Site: brandenburg
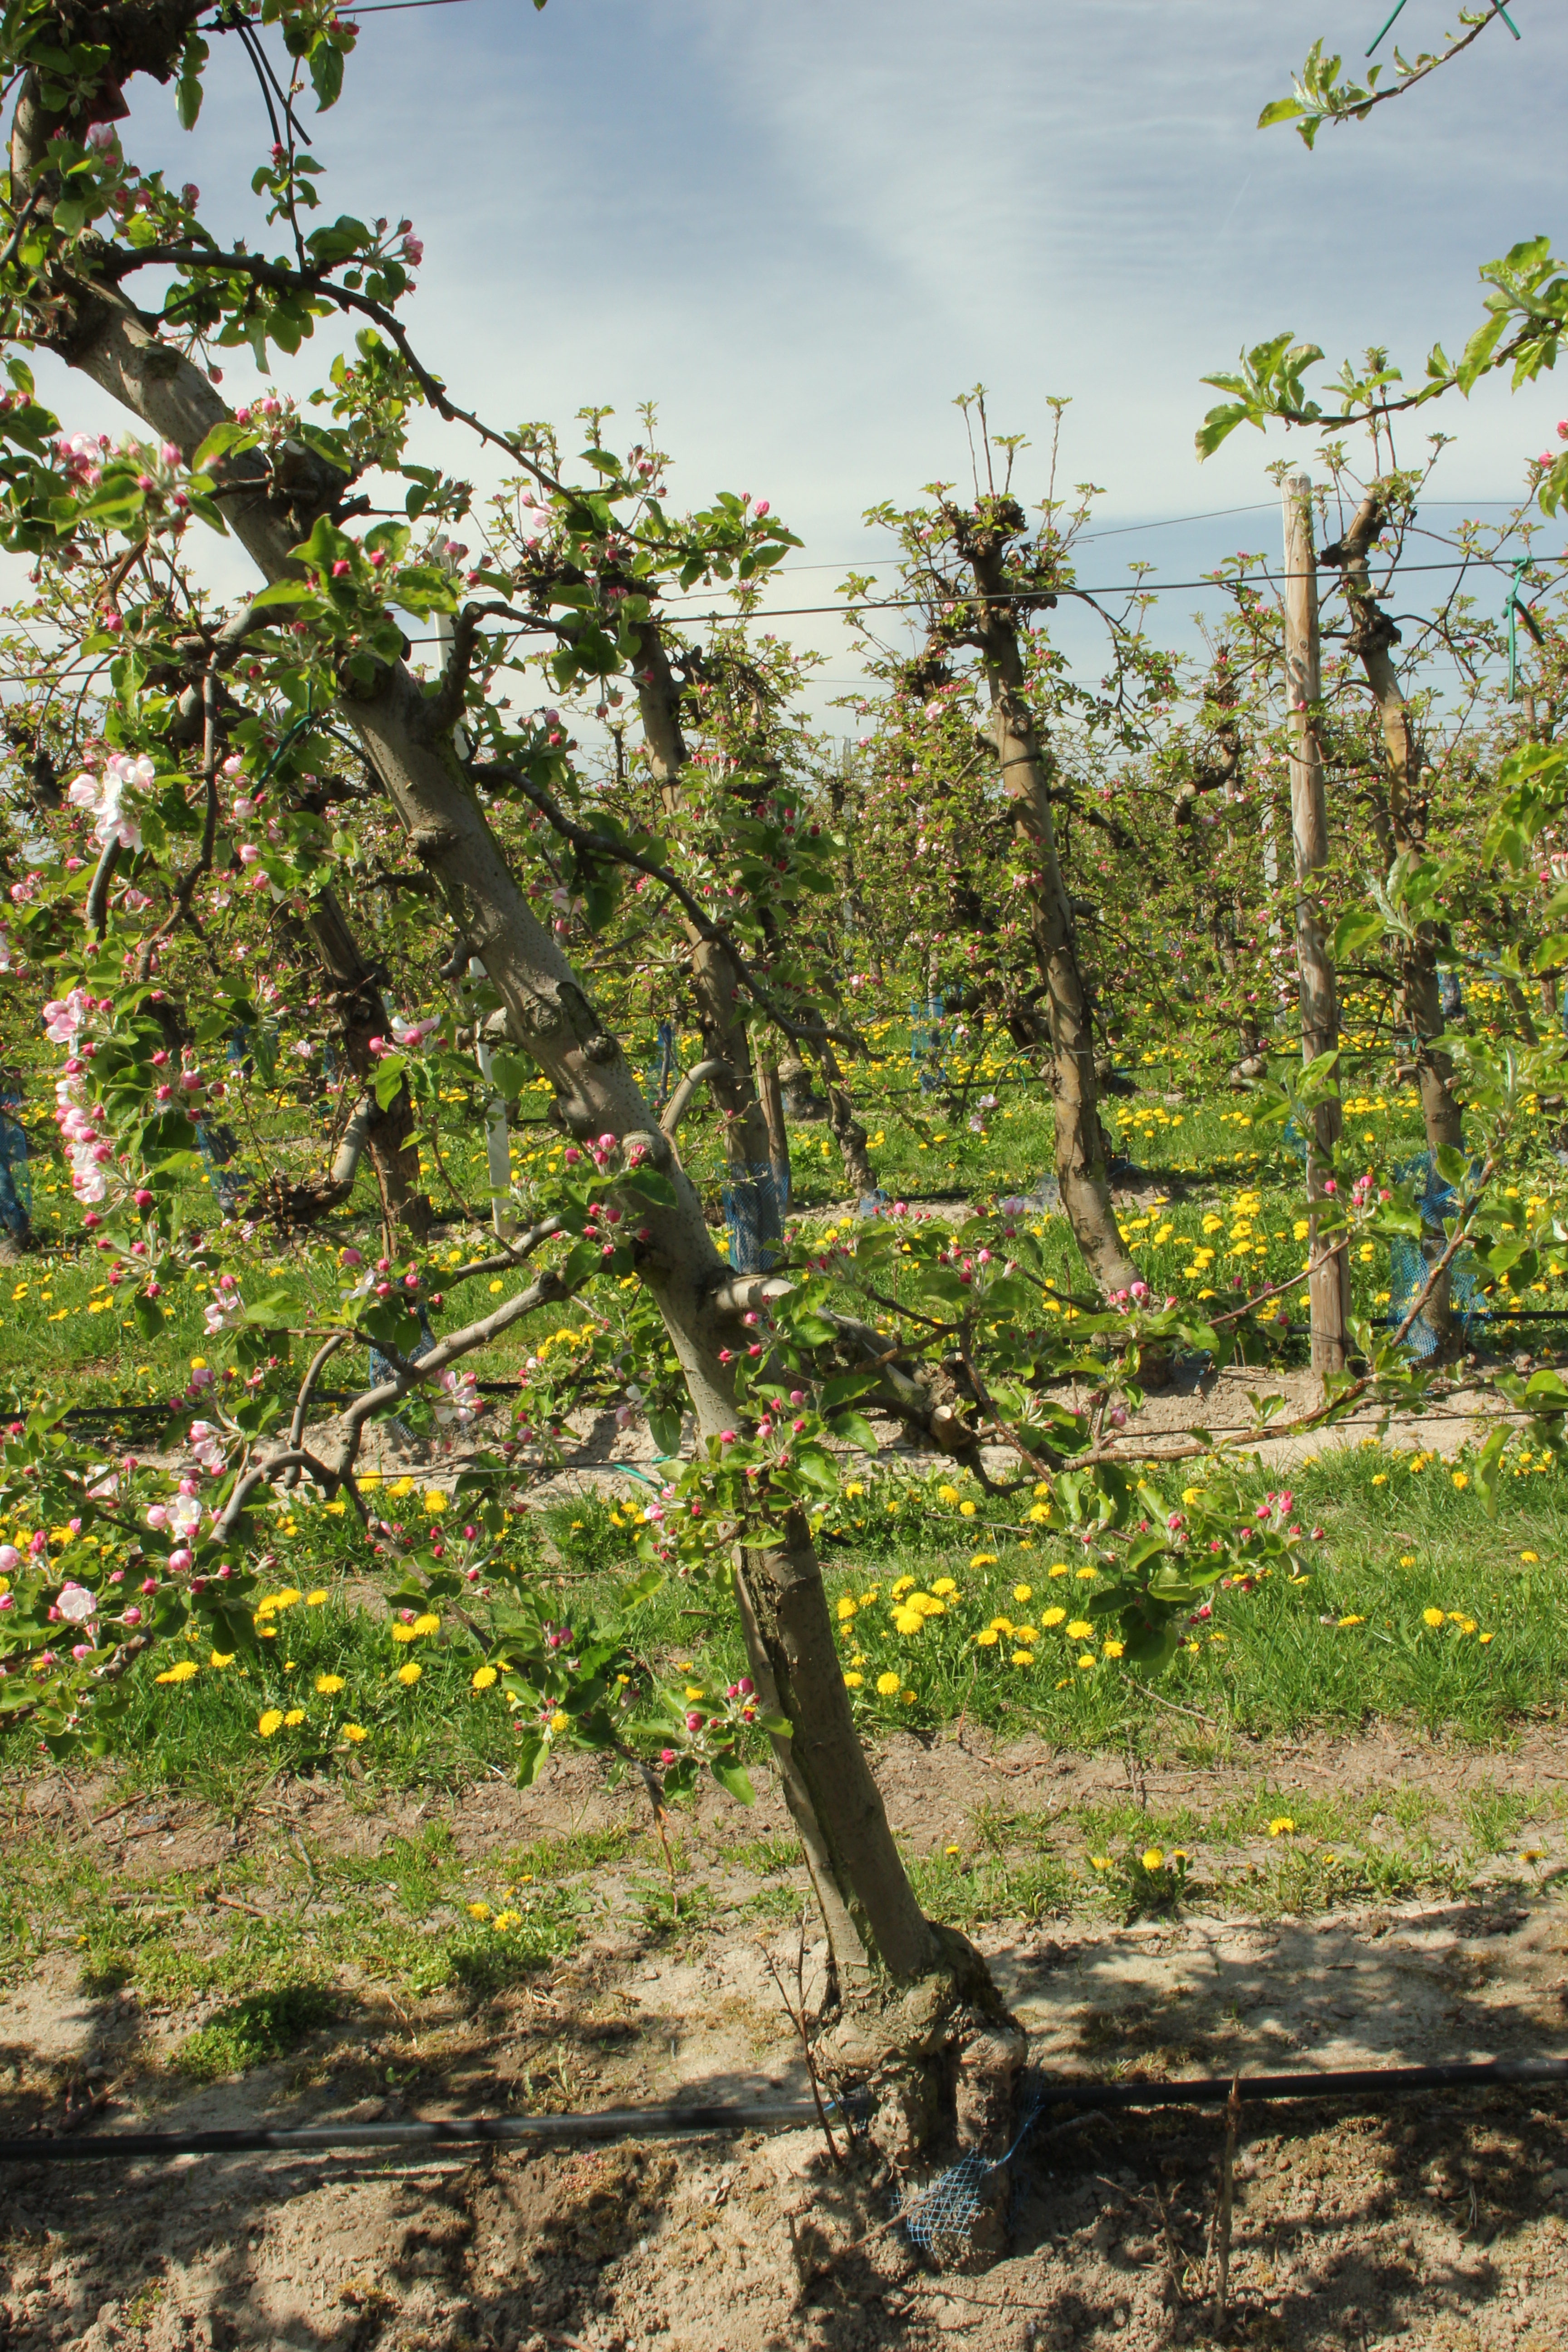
Growth stage (BBCH 57): Inflorescence emergence